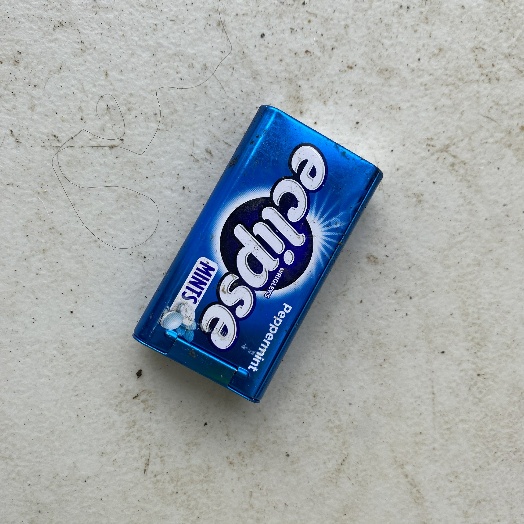
Label: Metal